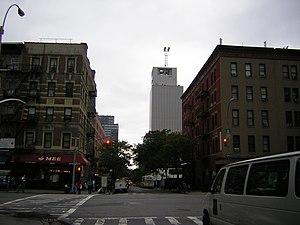
53ᵉ Rue est une rue du centre de l'arrondissement de Manhattan, à New York. Elle accueille des buildings tels que le Citicorp Building. La rue commence à l'ouest à partir de Sutton Place, se terminant à parc DeWitt Clinton au niveau de la Onzième Avenue.